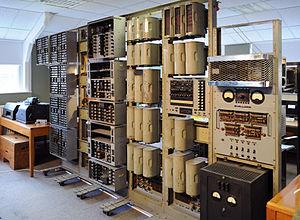
L’ordinateur à dekatrons d'Harwell, plus tard connu sous le nom de Wolverhampton Instrument for Teaching Computing from Harwell, ou le Harwell Dekatron Computer, est un des premiers ordinateurs britanniques à relais électromécaniques des années 1950. De 2009 à 2012, il a été restauré au Musée The National Museum of Computing. En 2013, pour la deuxième fois, le Guinness Book of World Records l'a reconnu comme le plus ancien ordinateur numérique au monde après sa restauration. Il a précédemment détenu le titre pendant plusieurs années jusqu'à sa mise hors service en 1973. Le musée utilise la mémoire visuelle de l'ordinateur, basée sur des dekatrons, pour enseigner l'informatique aux écoliers.